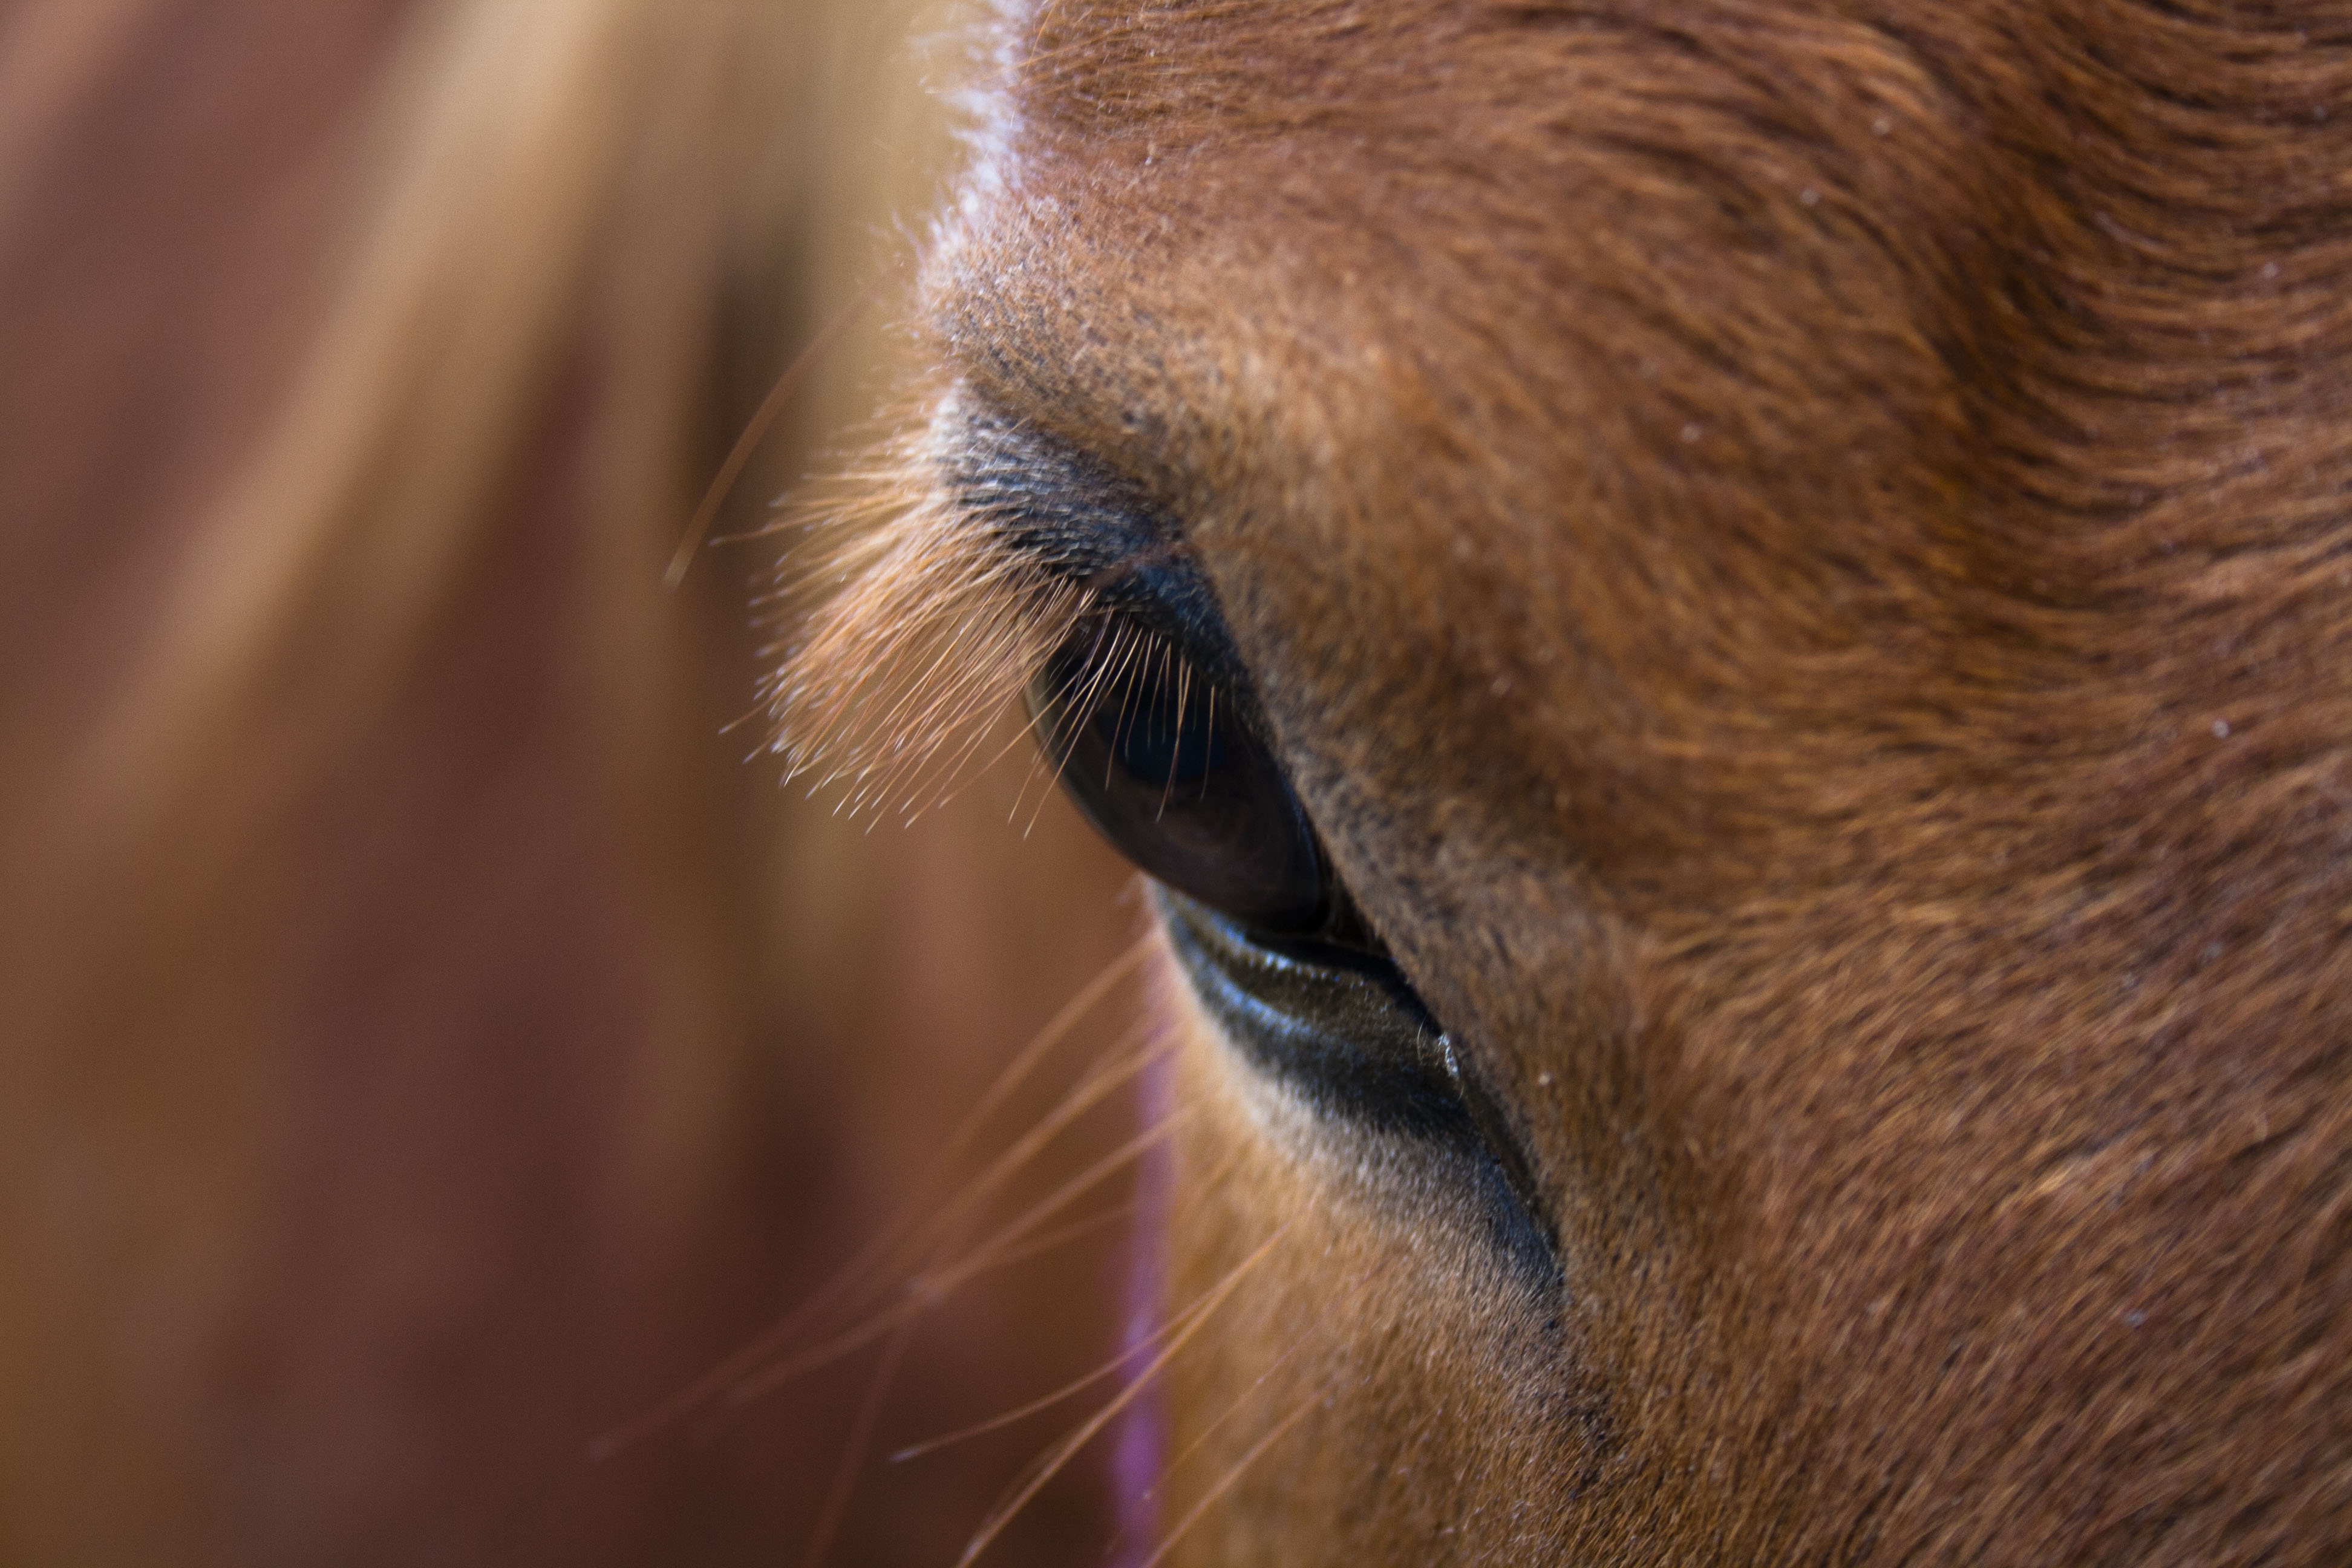
nature, animal, wildlife, horse, mammal, mane, ear, fauna, close up, human body, nose, whiskers, snout, eye, head, vertebrate, mare, organ, horse like mammal, mustang horse